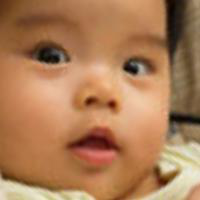
Age group: age 01-10